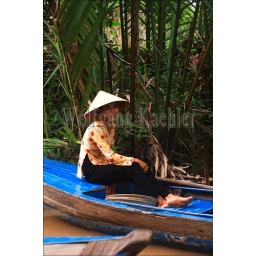
Vietnam, near saigon (Ho chi minh city), mekong river delta, woman with cone hats (Non la) In boat